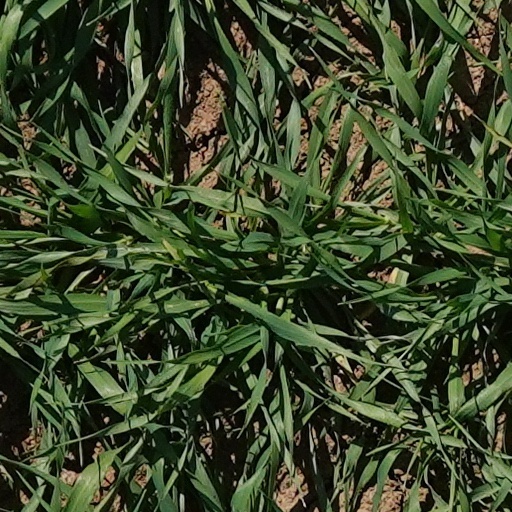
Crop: wheat